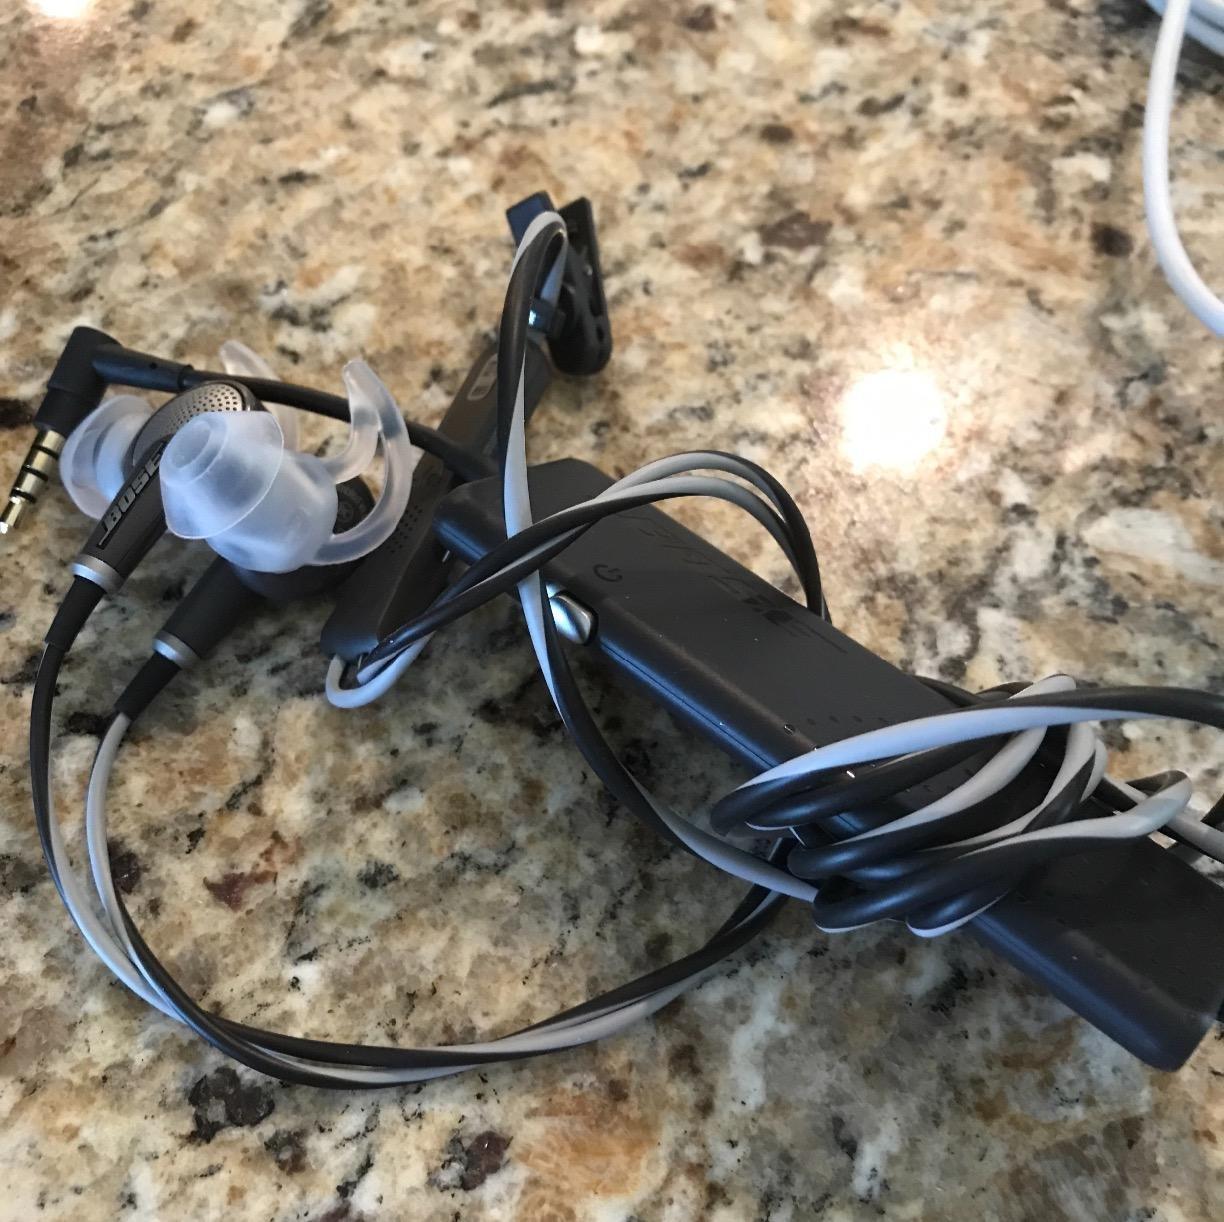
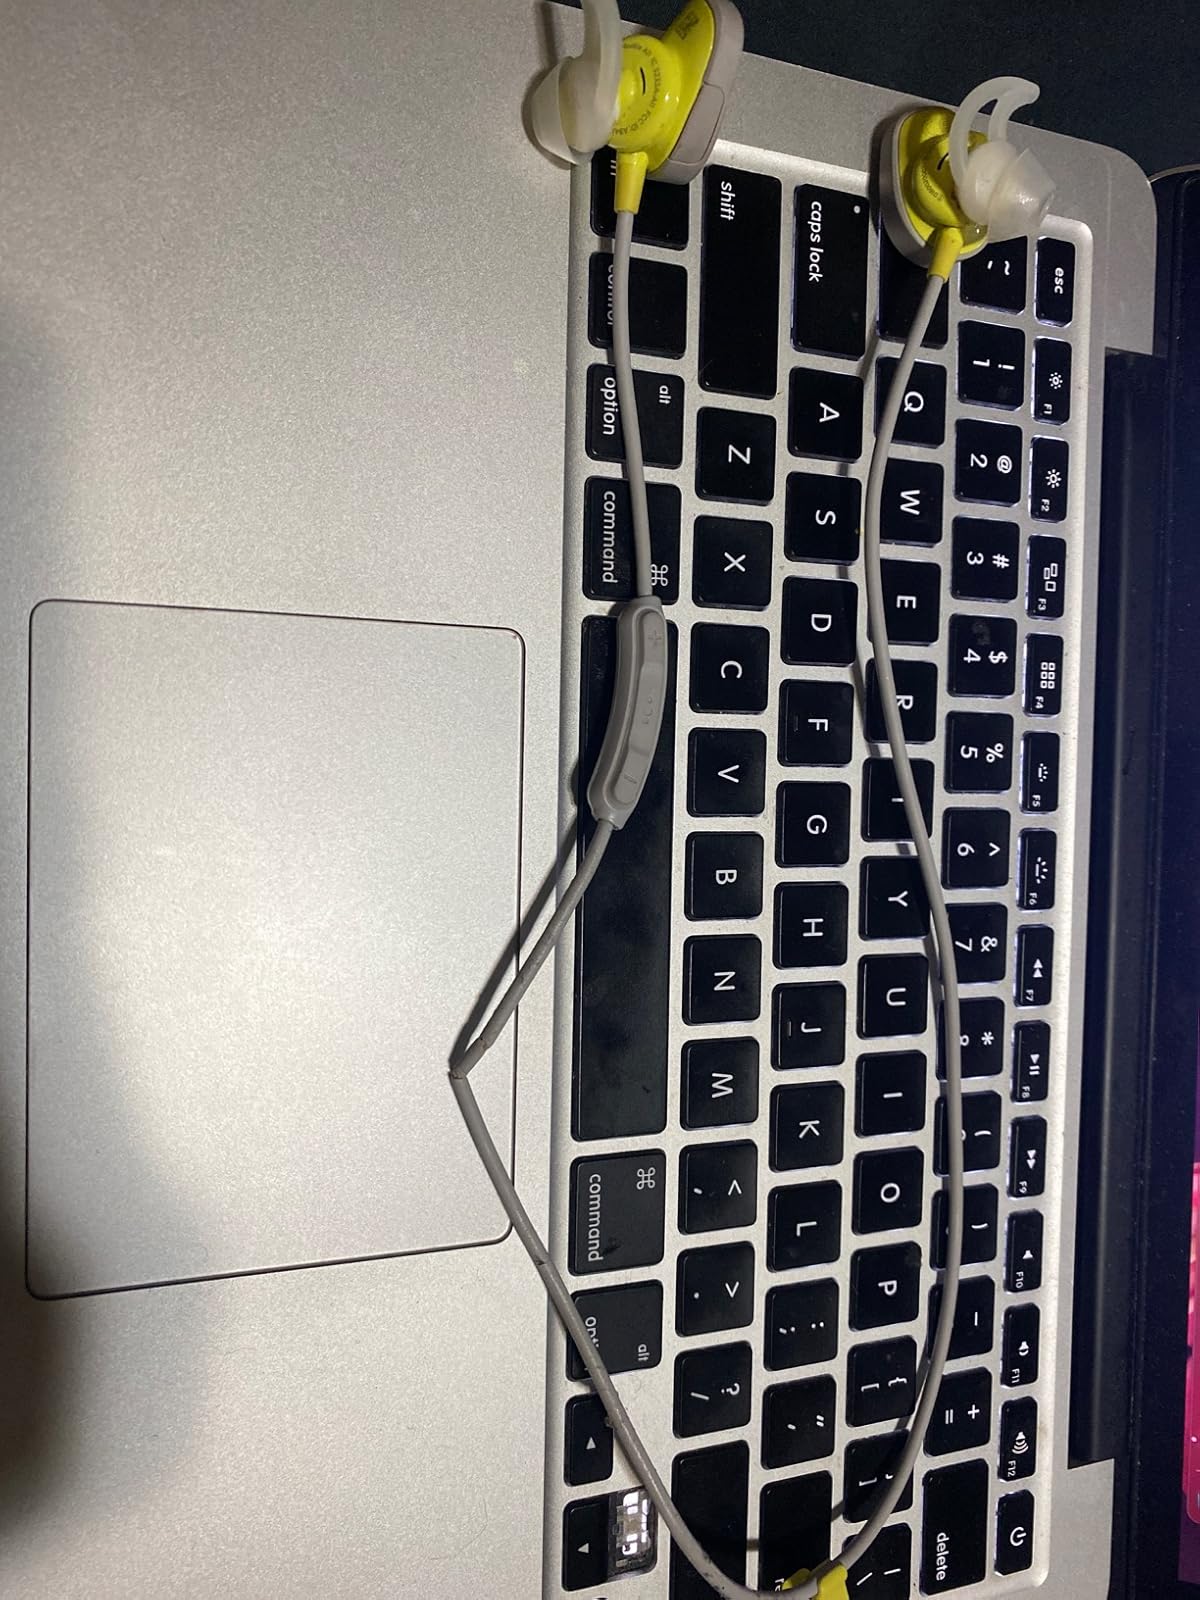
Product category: headphones
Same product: no